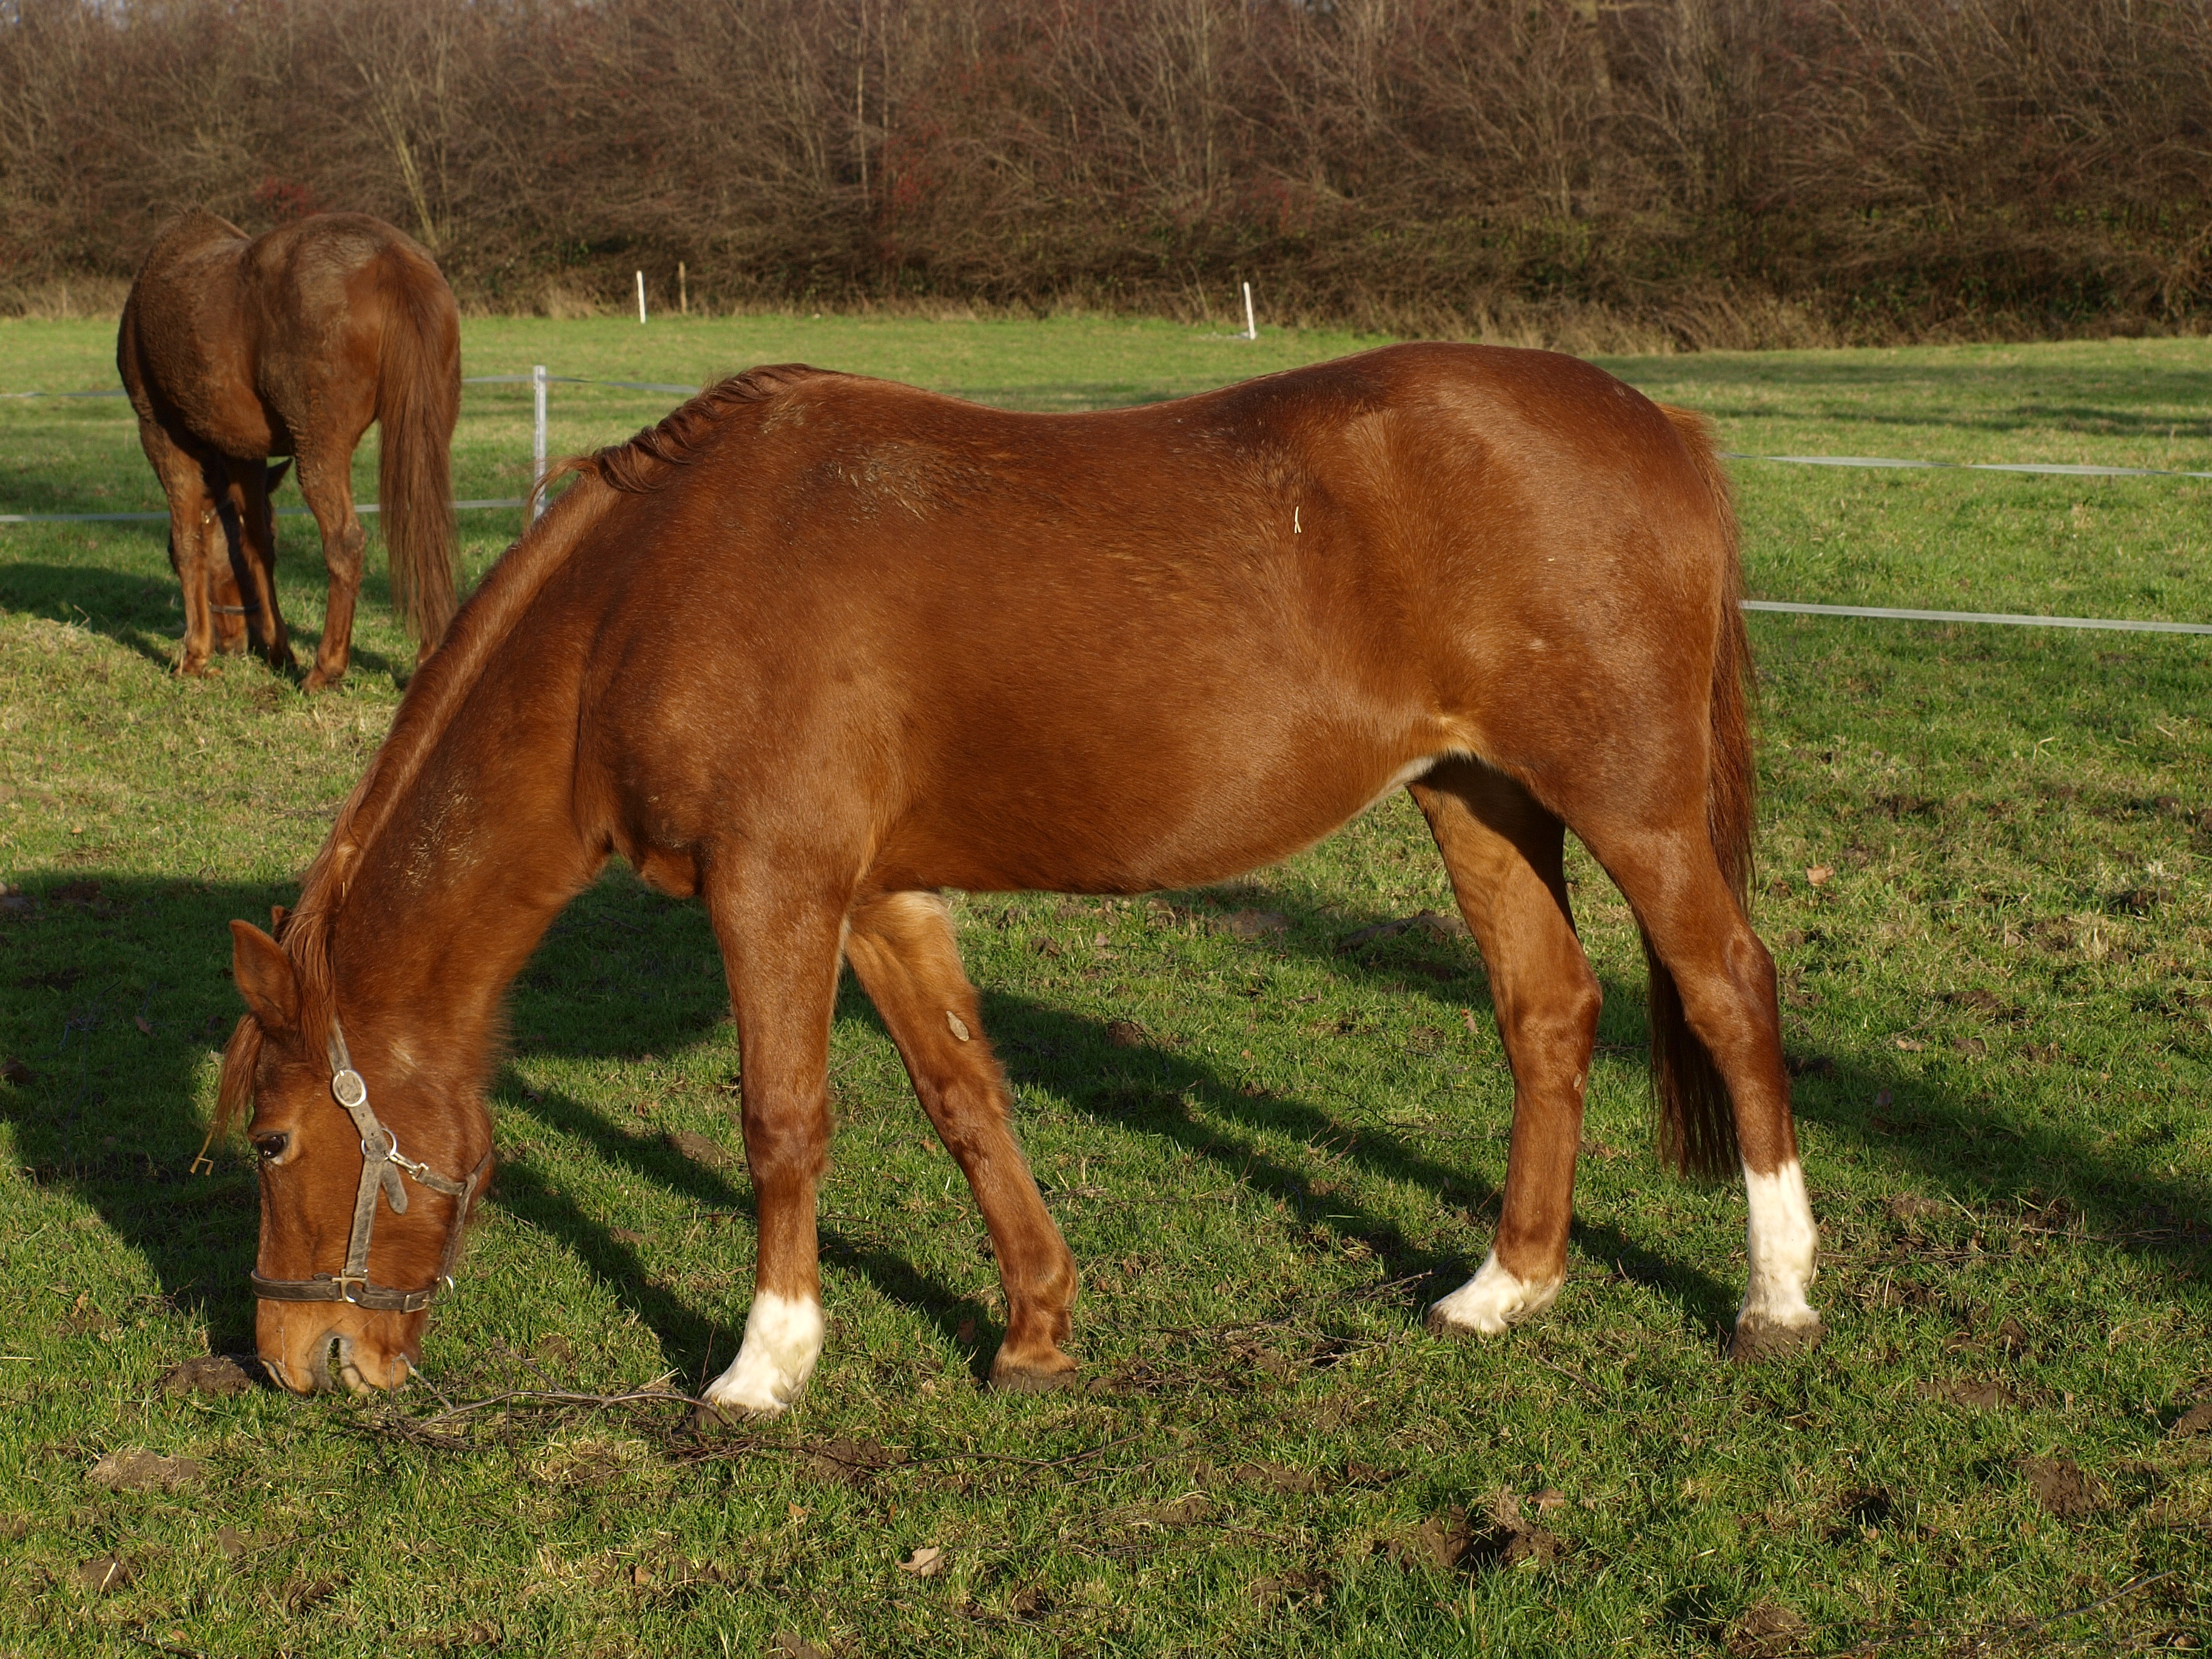
nature, meadow, prairie, animal, pasture, grazing, horse, mammal, stallion, mane, ride, fauna, equestrian, grassland, vertebrate, mare, foal, colt, pack animal, horse like mammal, mustang horse